Chiaki Kuriyama

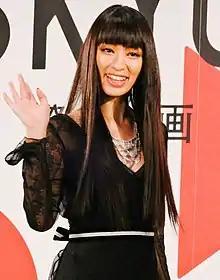
Kuriyama at the 26th Tokyo International Film Festival (2014)

is a Japanese actress, singer, and model. She played Takako Chigusa in Kinji Fukasaku's 2000 film "Battle Royale", Gogo Yubari in Quentin Tarantino's 2003 film "", and Yuko Mizushima in Sion Sono's 2007 film "Exte".